Revitalisation of industrial buildings in Hong Kong

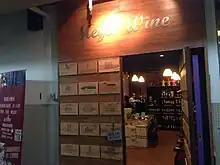
Wine shop in an industrial building in Kwun Tong.

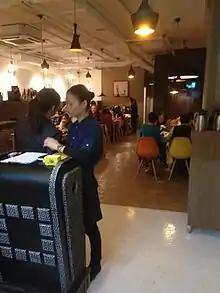
Japanese restaurant

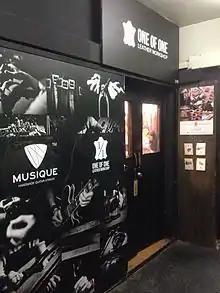
Leather Workshop in an industrial building in Kwun Tong.

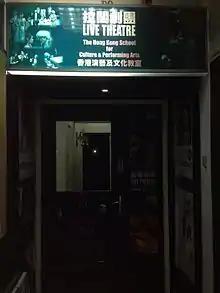
Performing Arts Theatre

The scheme of revitalisation of industrial buildings was announced by the Government of Hong Kong in the 2009-2010 Policy address of Hong Kong. The aims of the scheme is to provide more floor spaces for suitable uses in order to meet Hong Kong’s changing social and economical needs. It aims to redevelop unused and affordable industrial buildings into space for new businesses, especially for the "six pillar industries".